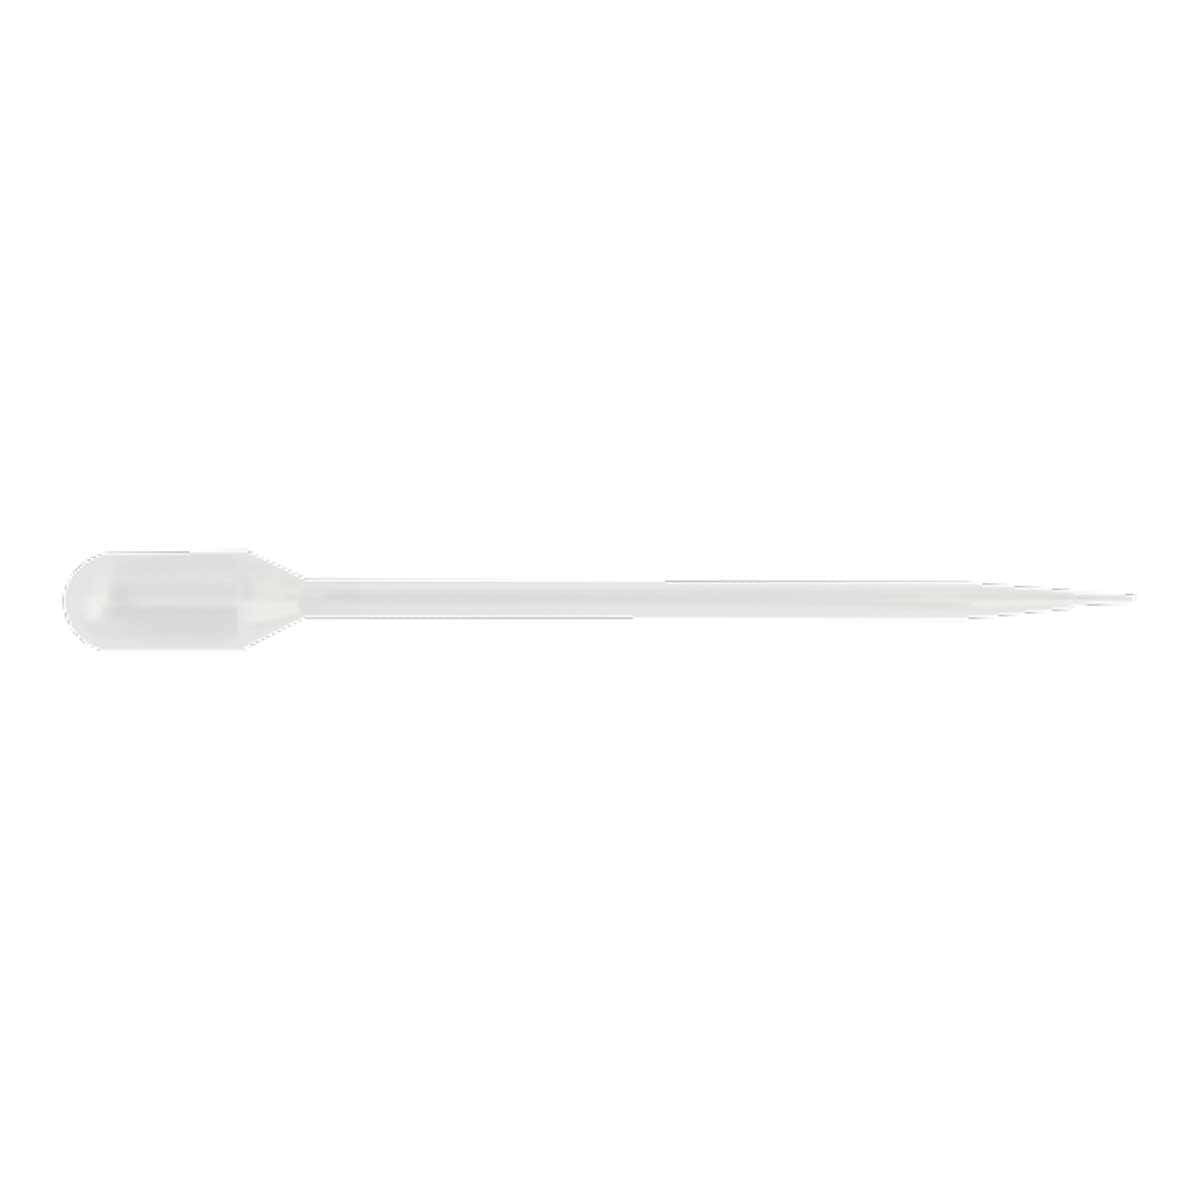
Pasteur-Plast Pipetten 2,5 ml Mikro Tip, 134 mm
Pasteur-Plast Pipetten 2,5 ml, Mikro Tip, 134 mm, ungraduiert, unsteril Pasteur-Pipetten werden aus hochreinem, klarem Polyethylen gefertigt und verfügen über einen elastischen, weichen Ansaugball. Das unzerbrechliche Material reduziert das Verletzungsrisiko durch Glasbruch. Eine gratfreie, präzise Auslauföffnung sorgt für sauberes Arbeiten. Pasteur-Plast Pipetten Pasteur-Plast Pipetten 2,5 ml, Mikro Tip 134 mm, ungraduiert, unsteril 50 Tropfen pro ml. Weicher elastischer Ansaugball Unzerbrechlich Verpackungseinheit: 500 Stück Pasteur-Plast Pipetten erleichtern und sichern die Handhabung von Flüssigkeiten. Kreuzkontaminationen und Verschleppungen werden effektiv verhindert, und zeitaufwändiges Reinigen entfällt. Zudem besteht kein Risiko des Glasbruchs, der zu auslaufendem, infektiösem Material führen könnte. Diese Pipetten bestehen aus transparentem Polyethylen, das gegenüber biologischen Flüssigkeiten und den meisten Säuren inaktiv ist. Die geringe Oberflächenaffinität minimiert den Verlust von Zellen und hochwertigen Proteinen durch Anhaftung an den Kunststoff. Eigenschaften der Pasteur-Plast Pipetten: weicher elastischer Ansaugball unzerbrechlich, vermindertes Verletzungsrisiko gegenüber Glas präzise, gratfreie Auslauföffnung für sauberes Arbeiten graduierte Pasteur-Plast Pipetten mit deutlich sichtbarer, nur außen erhabener Graduierung sterile Pasteur-Plast Pipetten sind gassterilisiert und einzeln verpackt BSE-frei geeignet für Lebensmitteluntersuchungen Material: LD-PE verwendbar bei Mediumtemperatur bis zu 70 °C
Brand: Ratiolab
Category: Business & Industrial > Science & Laboratory > Laboratory Supplies > Pipettes > Micropipettes